Baby carrot

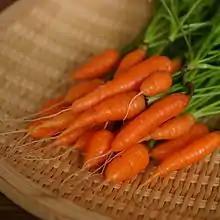
Baby carrots

The immature roots of the carrot plant are sometimes harvested simply as the result of crop thinning, but are also grown to this size as a specialty crop. Certain cultivars of carrots have been bred to be used at the "baby" stage. One such cultivar is 'Amsterdam Forcing'. This process was developed at Beechnut Farms, bought by Zellwin Farms. These farms originally developed food for World War II, but wanted to sell food for civilians. A team of two led the research. According to Dole, baby carrots are sweeter and more tender than full-grown carrots.